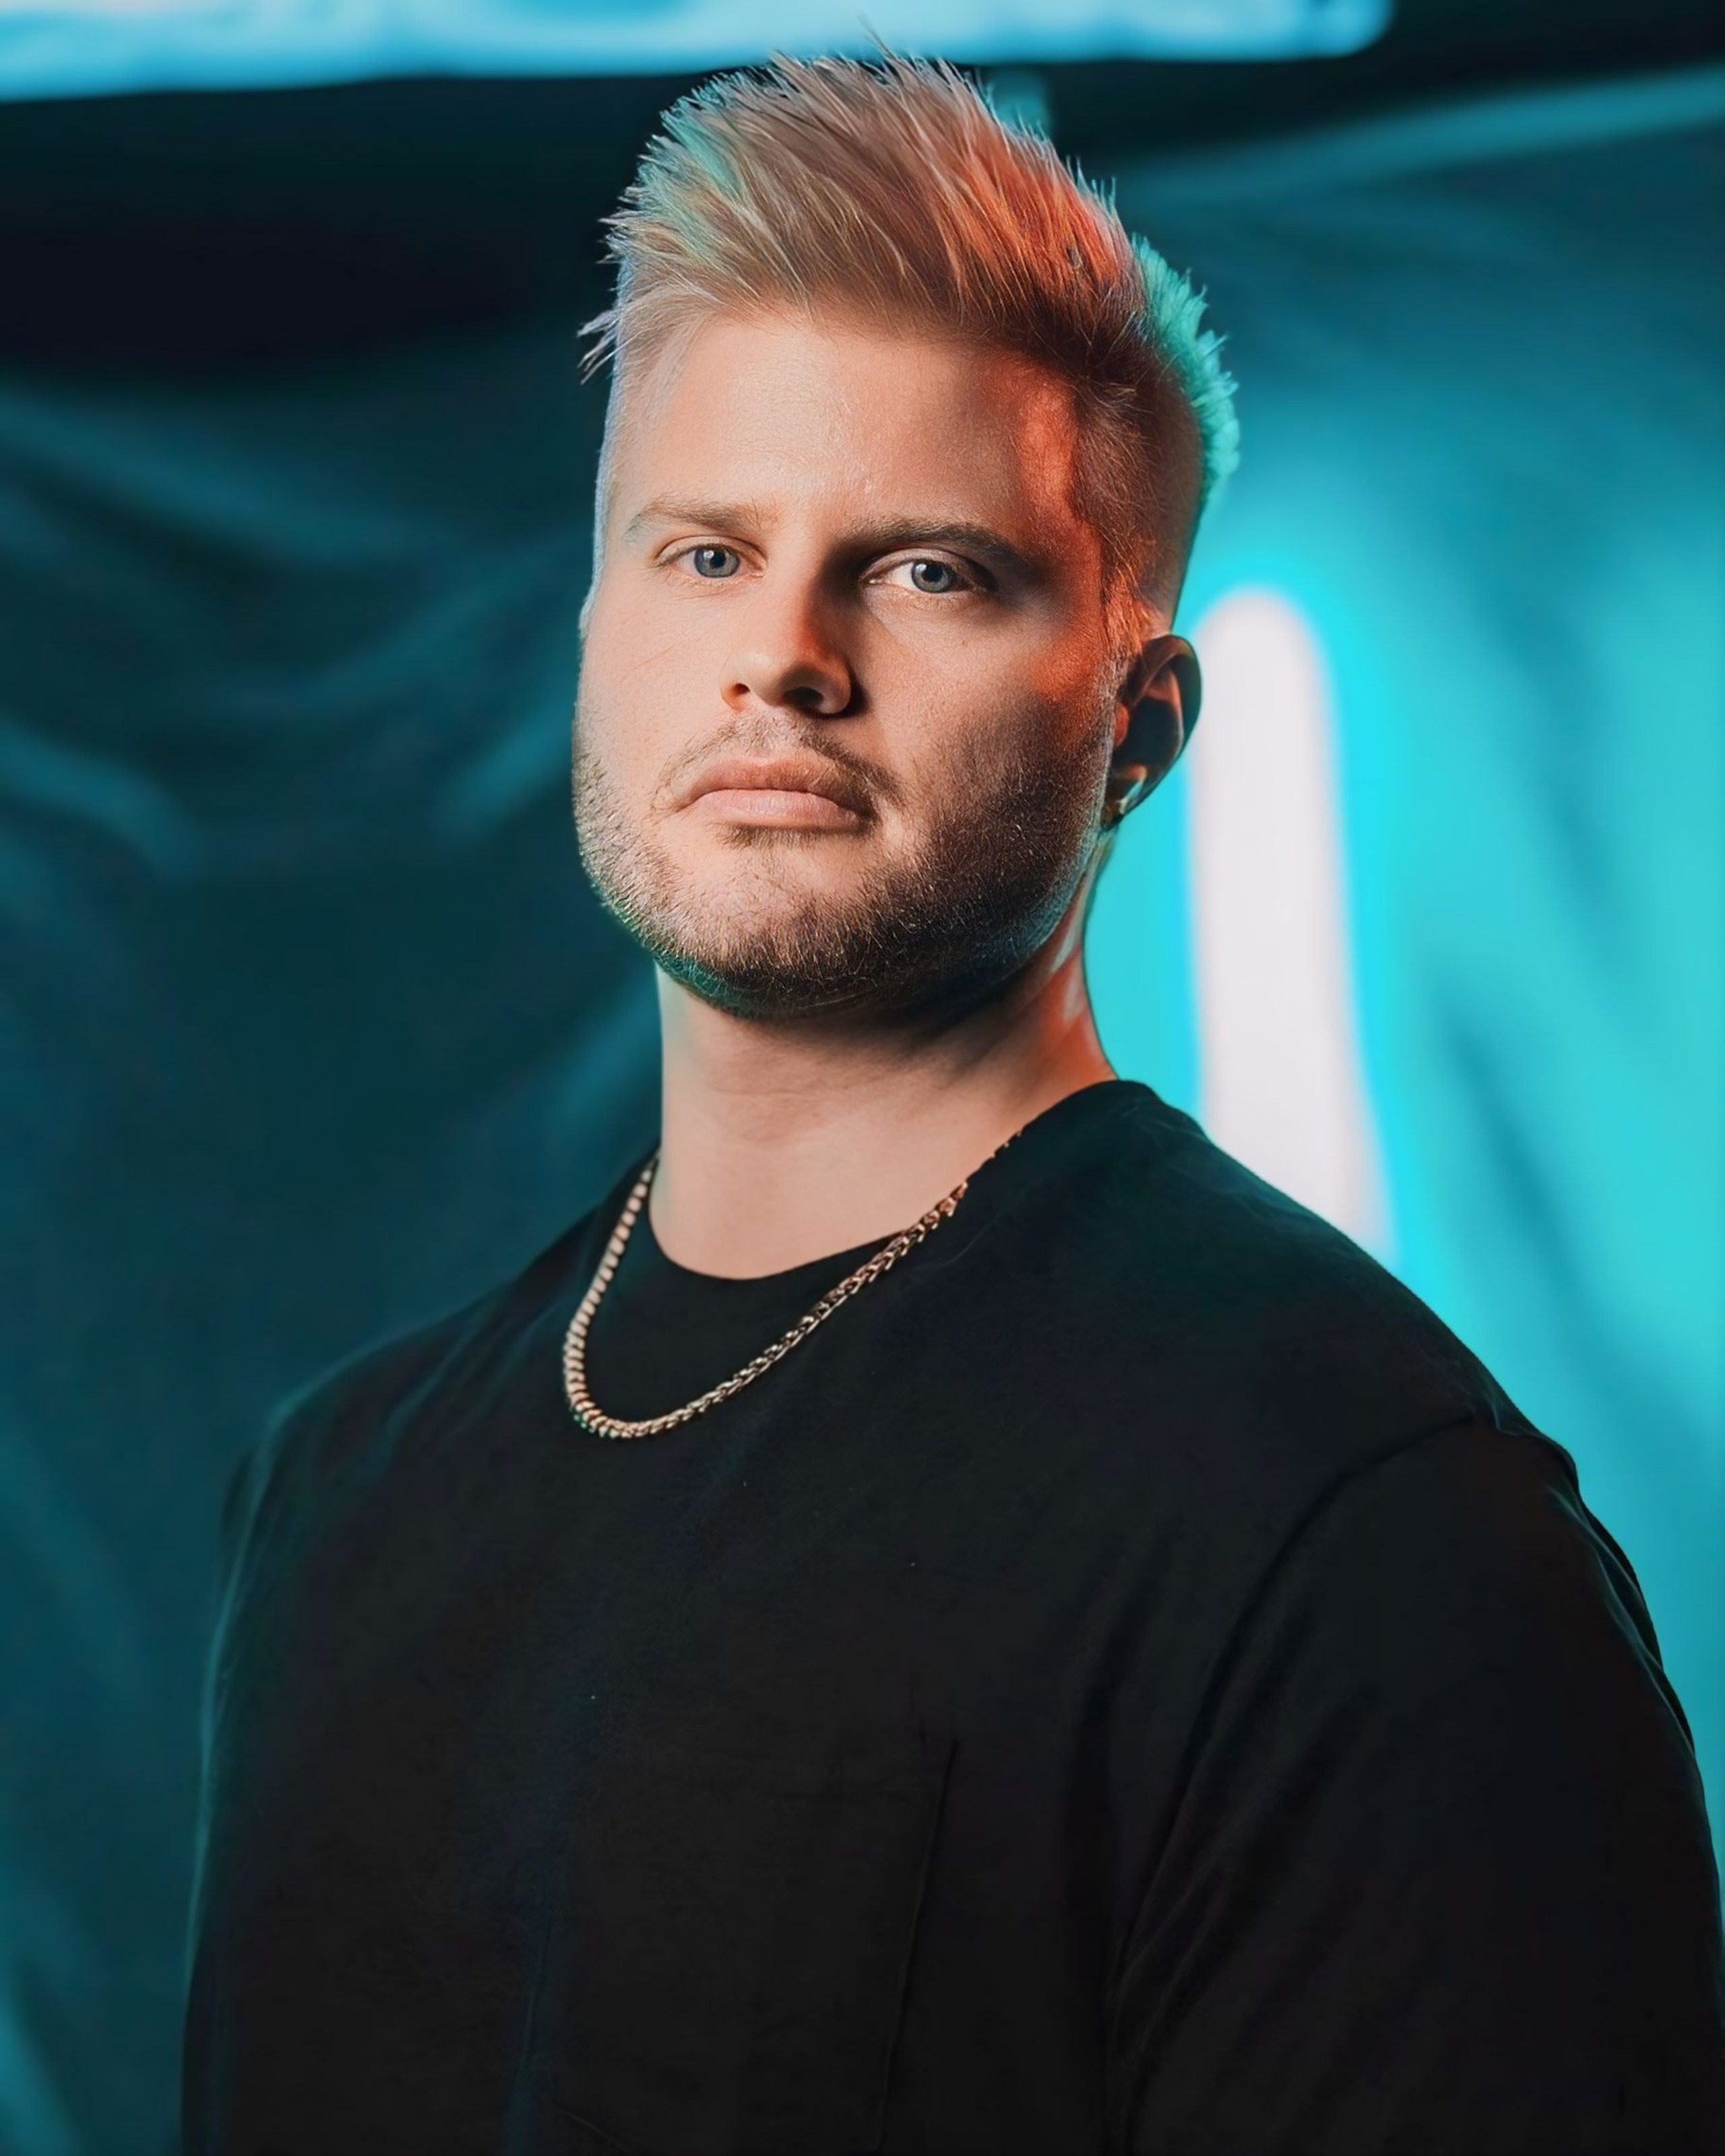
man, posing, smile, forehead, lip, eyebrow, beard, eyelash, human body, flash photography, jaw, neck, sleeve, eyewear, facial hair, t shirt, chest, moustache, electric blue, audio equipment, fashion design, sportswear, active shirt, jewellery, flesh, portrait photography, portrait, fun, buzz cut, top, darkness, photo shoot, sitting